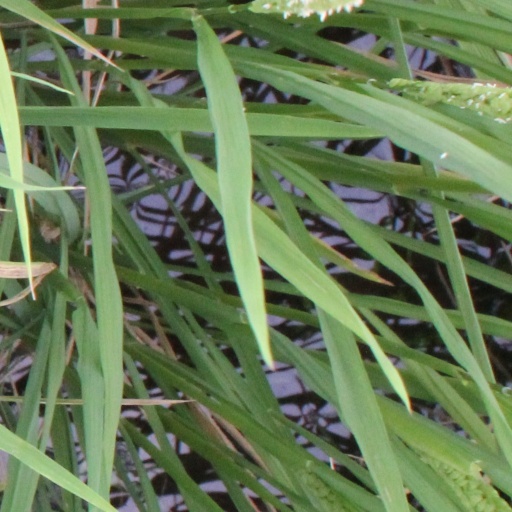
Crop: rice